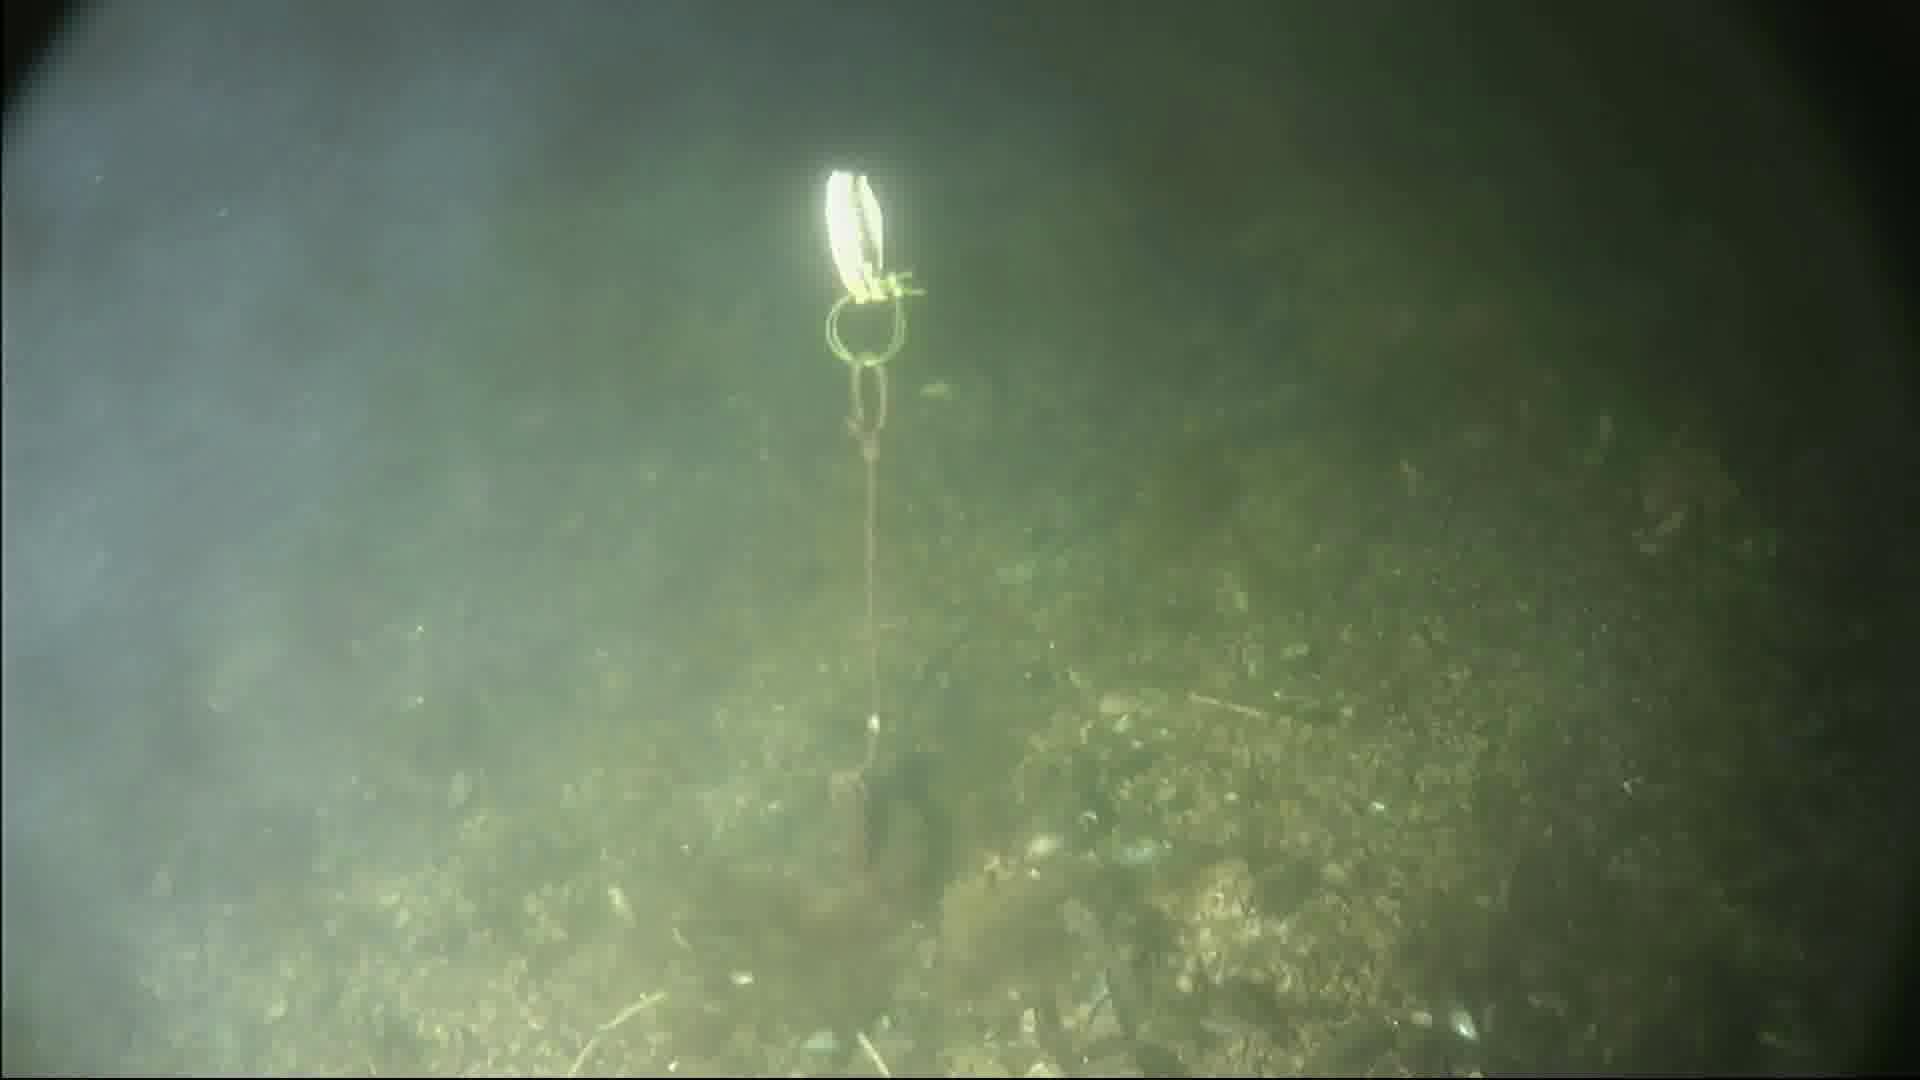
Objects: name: small_fish